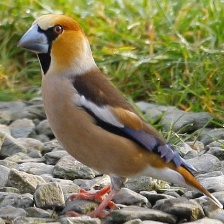
Species: HAWFINCH
Scientific name: COCCOTHRAUSTES COCCOTHRAUSTES